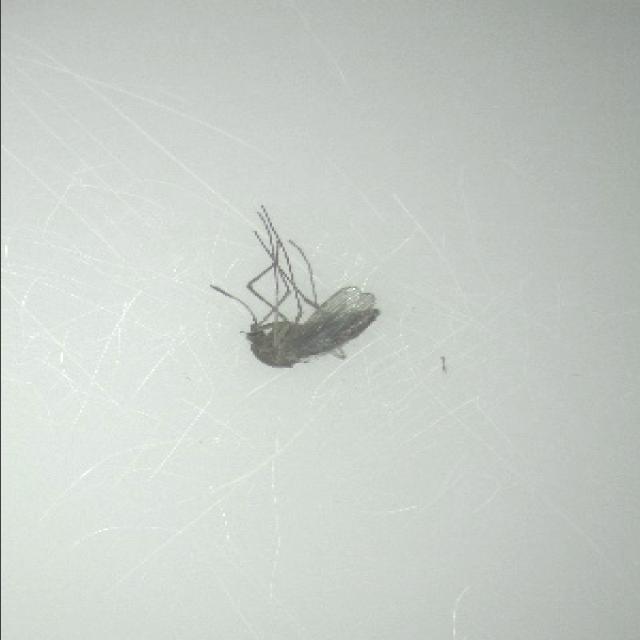
Species: culex_tritaeniorhynchus